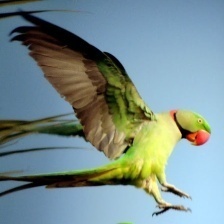
Species: ALEXANDRINE PARAKEET
Scientific name: PSITTACULA EUPATRIA